Swedish for immigrants

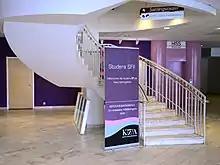
A signboard placed in front of an SFI school in Kista

In the five years leading up to 2012, the number of illiterate migrants doubled, they had fewer than three years to no schooling from their origin country. In 2011, about 19,200 migrants in the Swedish for immigrants program had 0–3 years of education. For instance in Borlänge, 4 out of 10 of those who completed the introduction for immigrants had no education at all, the majority being women.